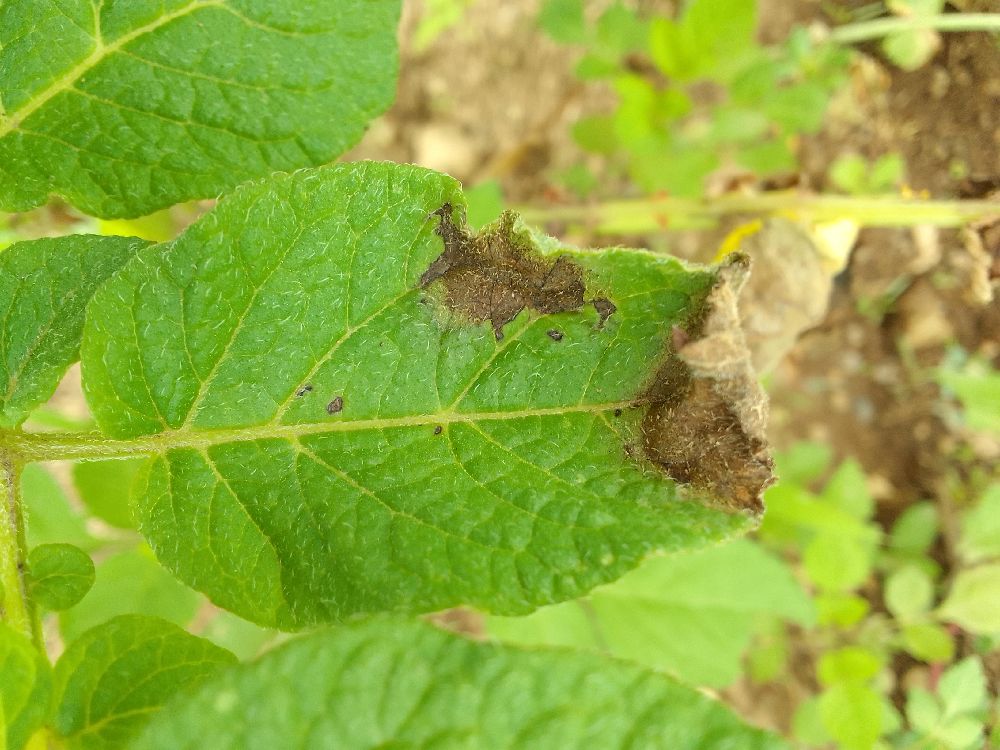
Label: Late blight